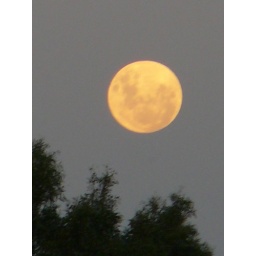
Bringing the boys home we had to keep pulling over so Fish &amp;amp; I could photograph the moon.